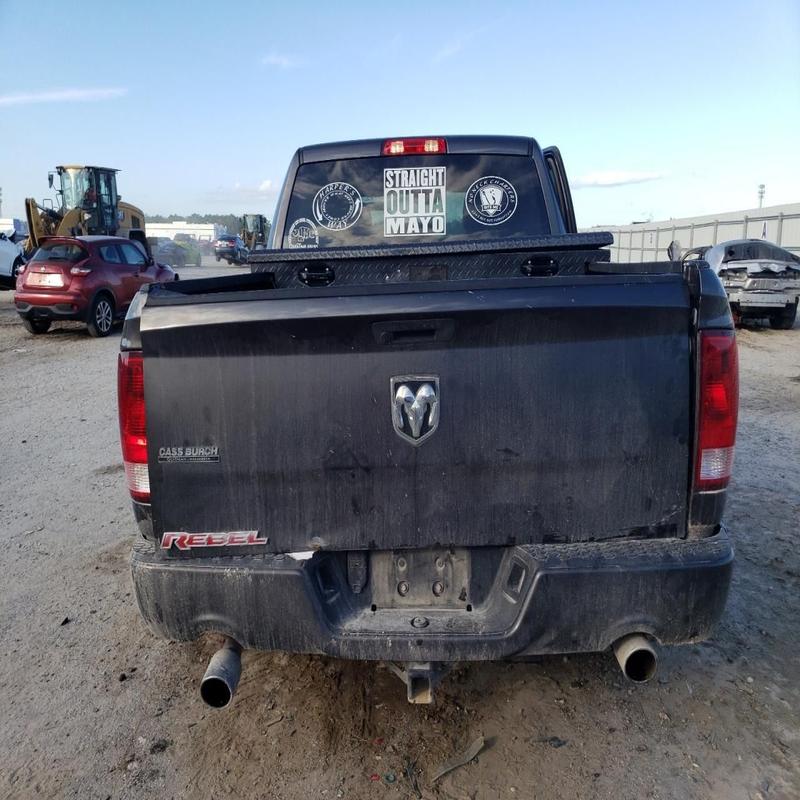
Aucun dommage détecté.
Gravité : aucun